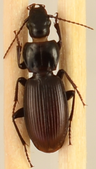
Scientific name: Pterostichus restrictus
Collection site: Rocky Mountains NEON (RMNP), plot RMNP_012